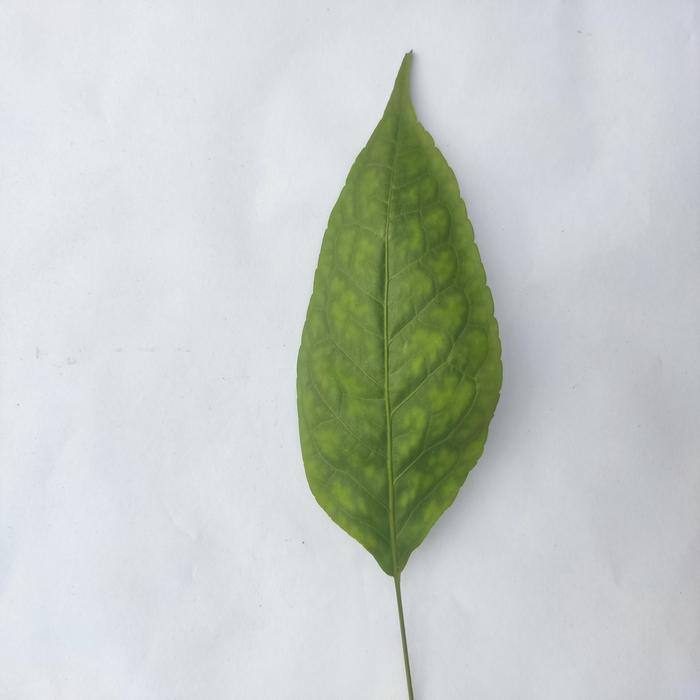
Crop: Aegle Marmelos
Leaf condition: Leaf_Spot